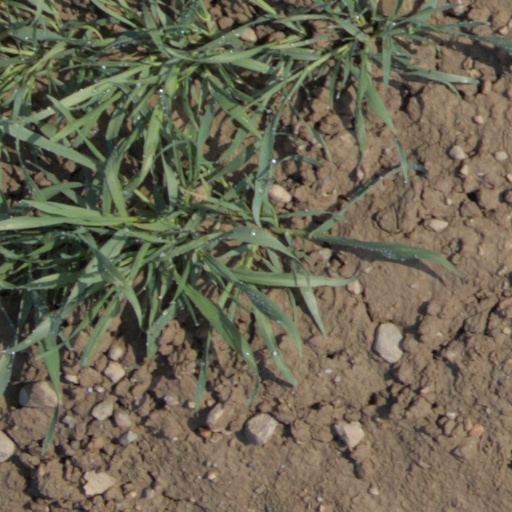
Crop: wheat